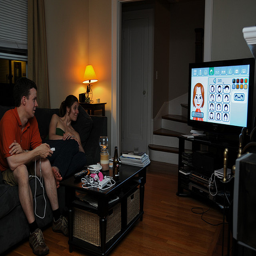
Couple playing video games on the television in their apartment.
A man and a woman in a living room playing Wii.
A young man & woman interact with a flat screen television.
A couple playing a video game in their house.
A man and woman on a couch playing the Nintendo Wii.